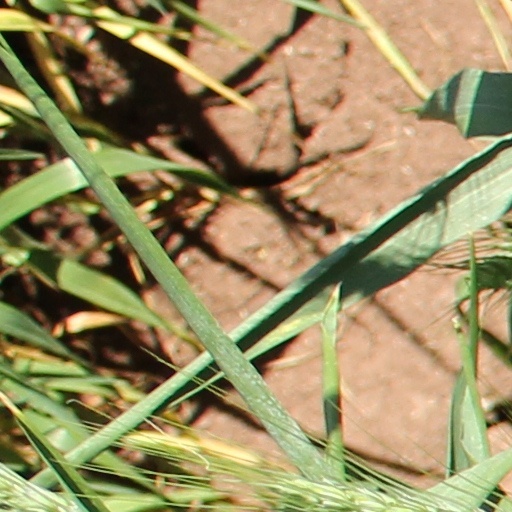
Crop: wheat